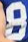
Number: 8